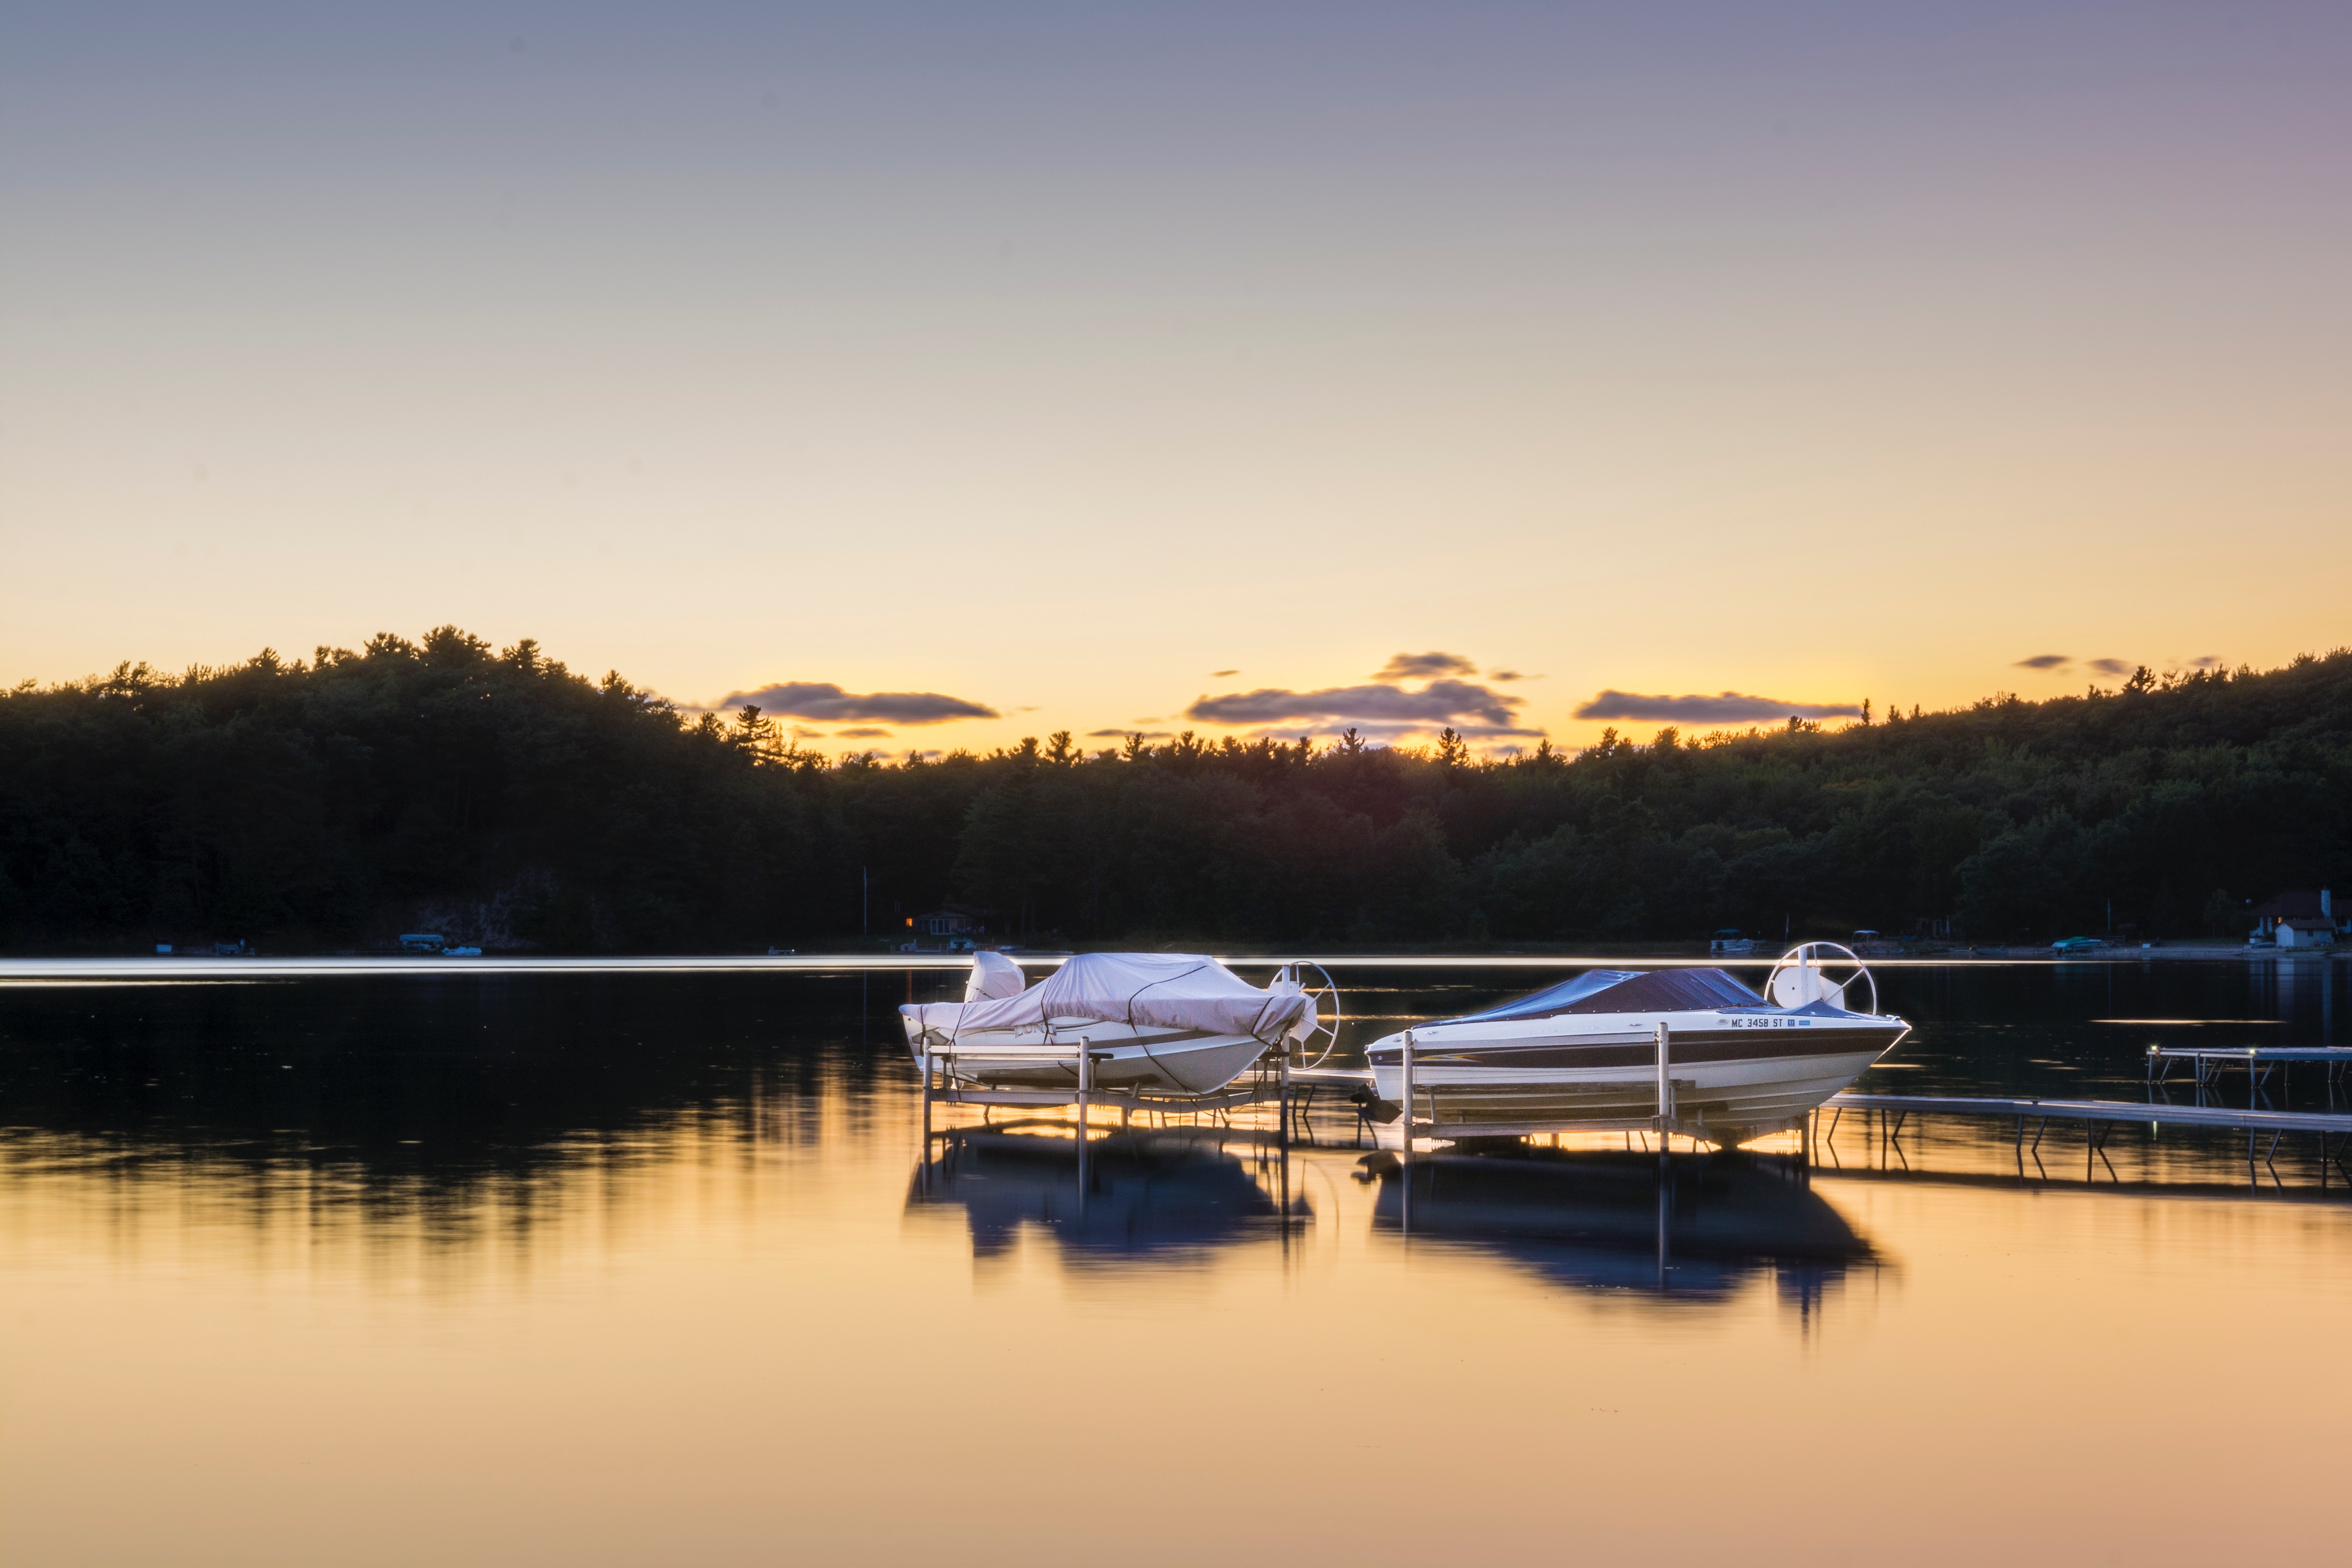
sea, water, dock, sky, sunrise, sunset, boat, morning, lake, dawn, river, dusk, evening, reflection, vehicle, marina, reservoir, loch